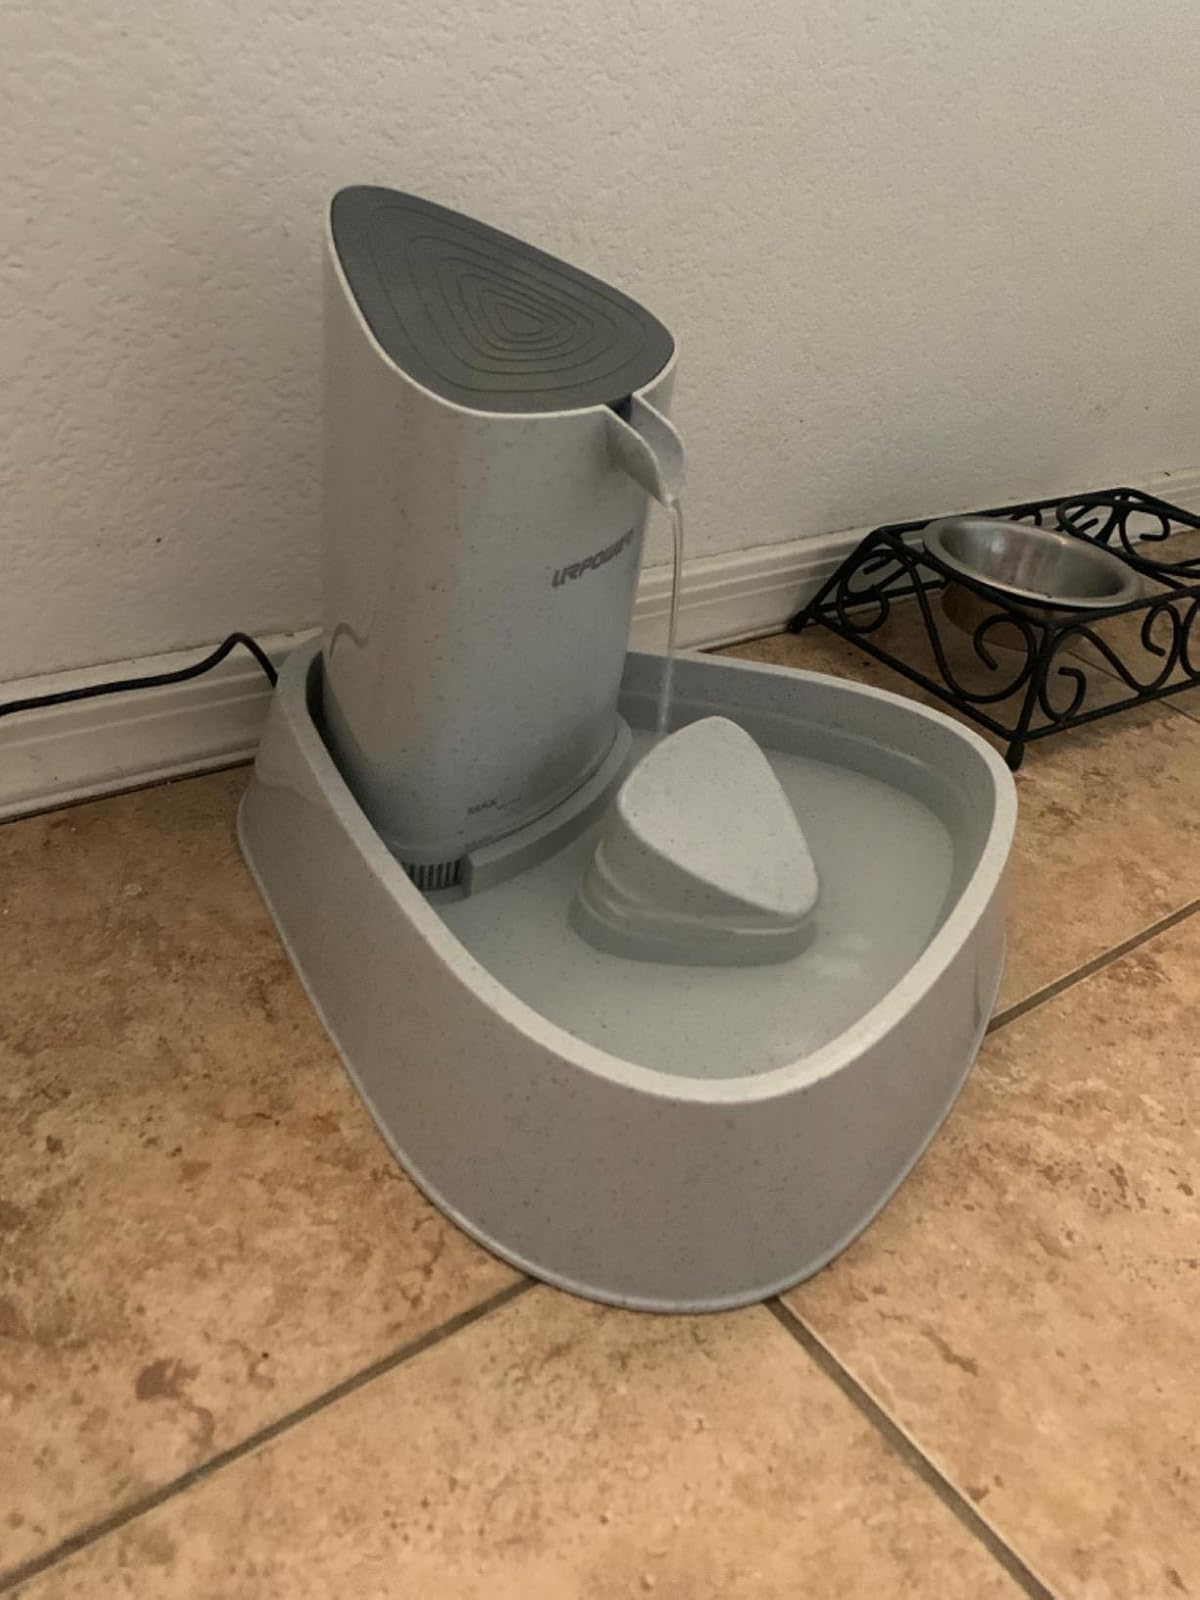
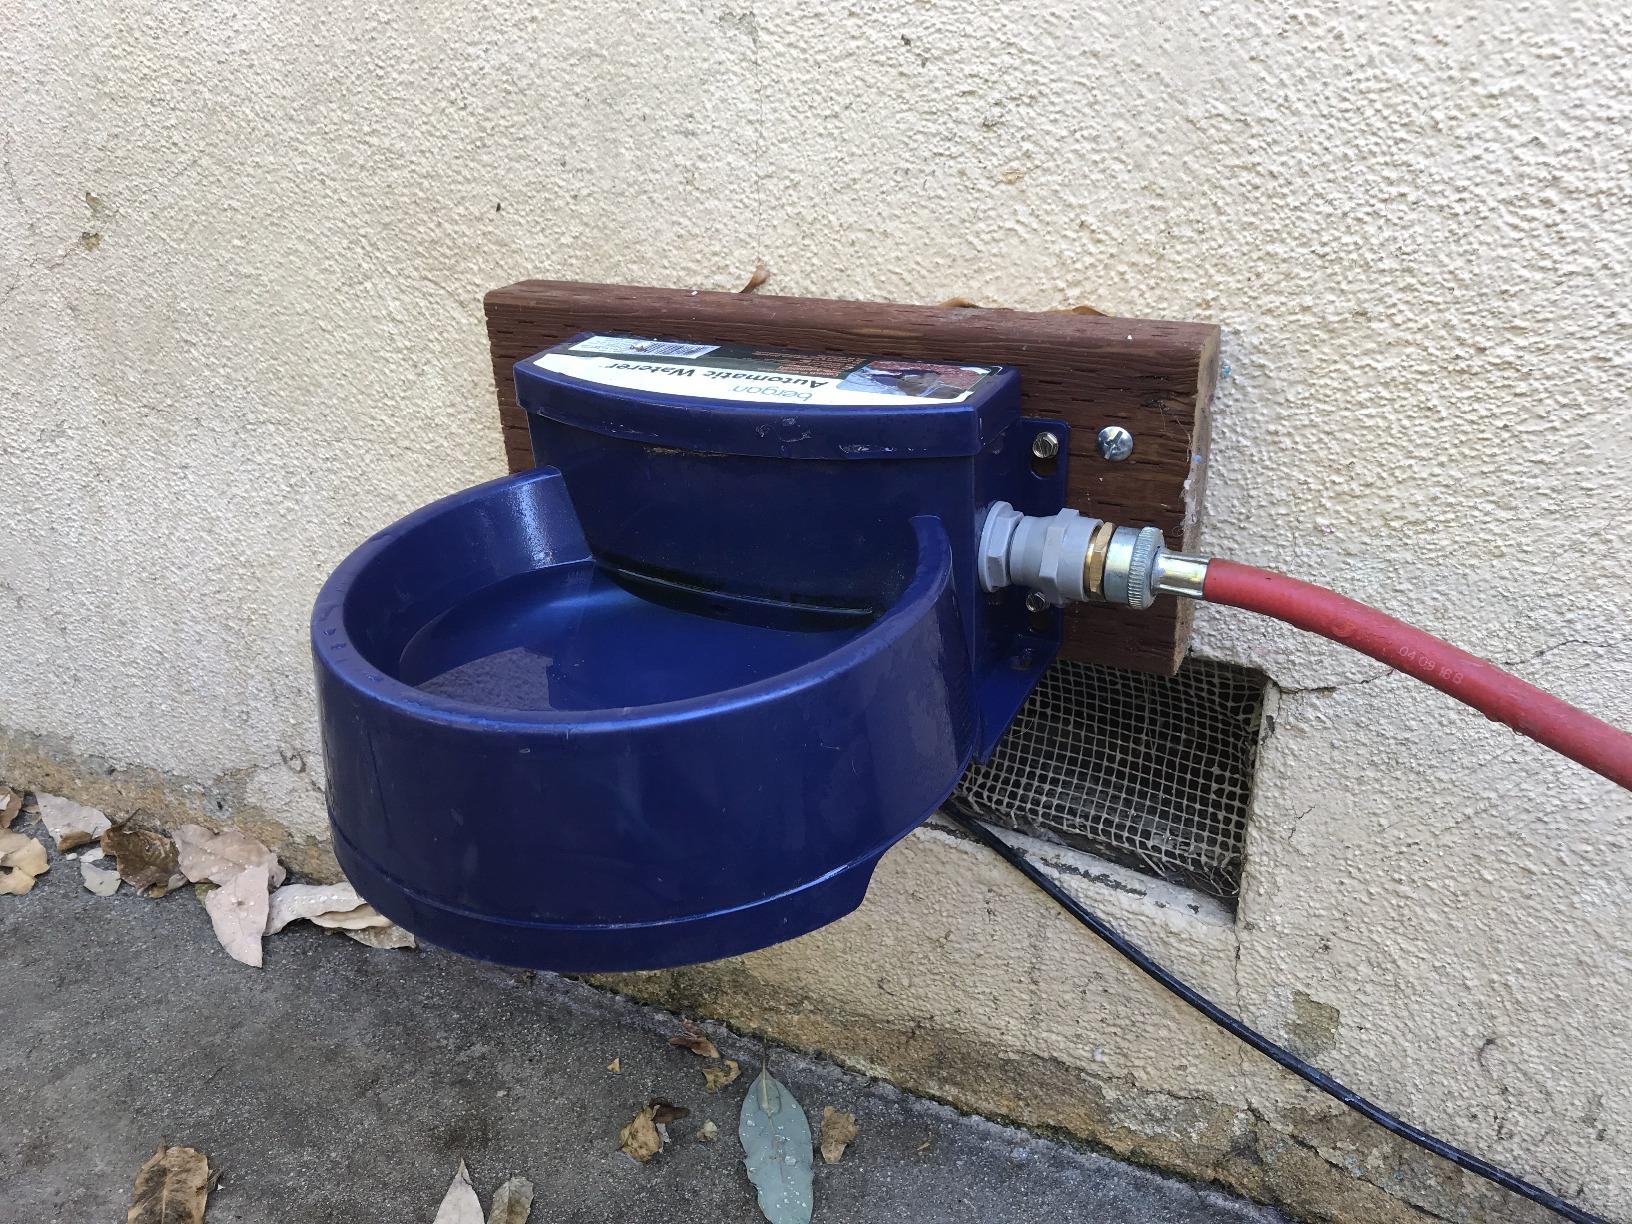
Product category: items_bowl
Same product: no